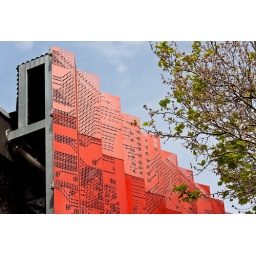
Colourful metal screen attached to a building in Ballarat